WWJE-DT

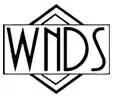
The final WNDS logo, used from circa 2004 until September 26, 2005. It is a modified version of a logo that was introduced in 1998.

The current iteration of channel 50 signed on the air on September 5, 1983, as WNDS, an independent station known on-air as "The Winds of New England." It was owned by CTV of Derry, a company not related to the CTV Television Network in Canada. The program included some cartoons like "Scooby-Doo" and "Super Friends" in the morning hours, religious shows like "The 700 Club" late in the morning, sitcoms on midday afternoons, cartoons for an hour or so after 3 p.m., more sitcoms in the evenings and late nights, and a movie in prime time. Sitcoms came from the Viacom and Paramount libraries, including such well-known series as "I Love Lucy", "The Brady Bunch", "Happy Days", "Laverne and Shirley" and "The Andy Griffith Show", among others.